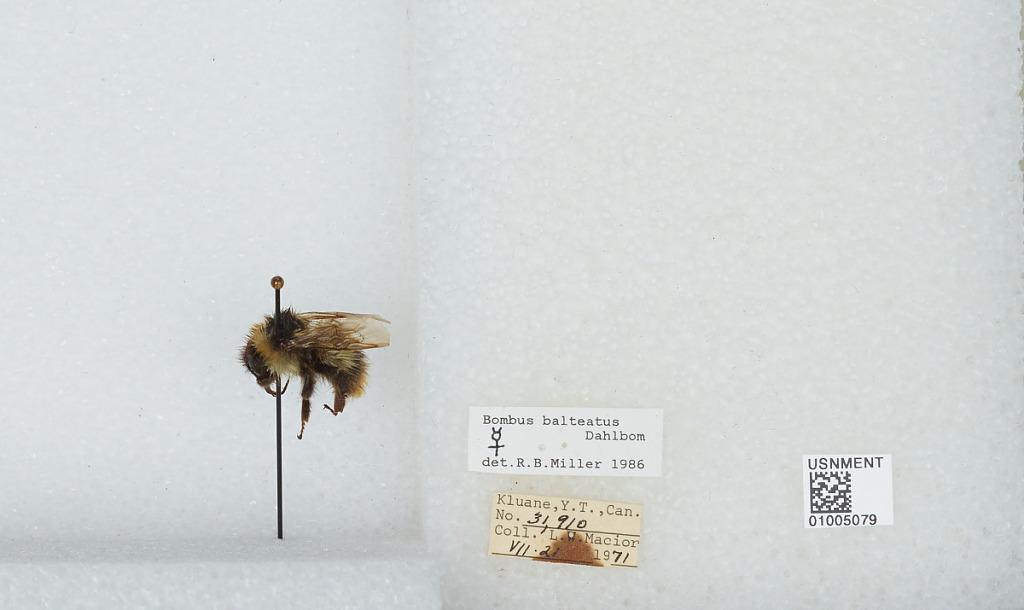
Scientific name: Bombus (Alpinobombus) balteatus Dahlbom
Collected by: L. Macior
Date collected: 1971-7-21
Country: Canada
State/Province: Yukon Territory
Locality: Klaune
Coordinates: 60.75, -139.5
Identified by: Miller, R. B.